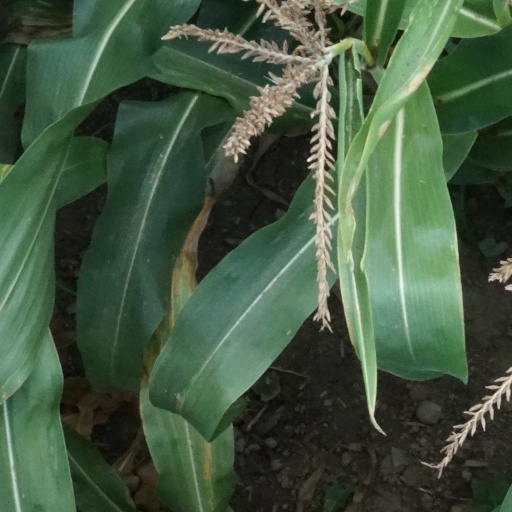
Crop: maize; corn